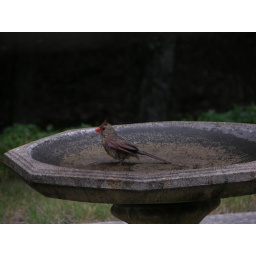
Female cardinal in bath